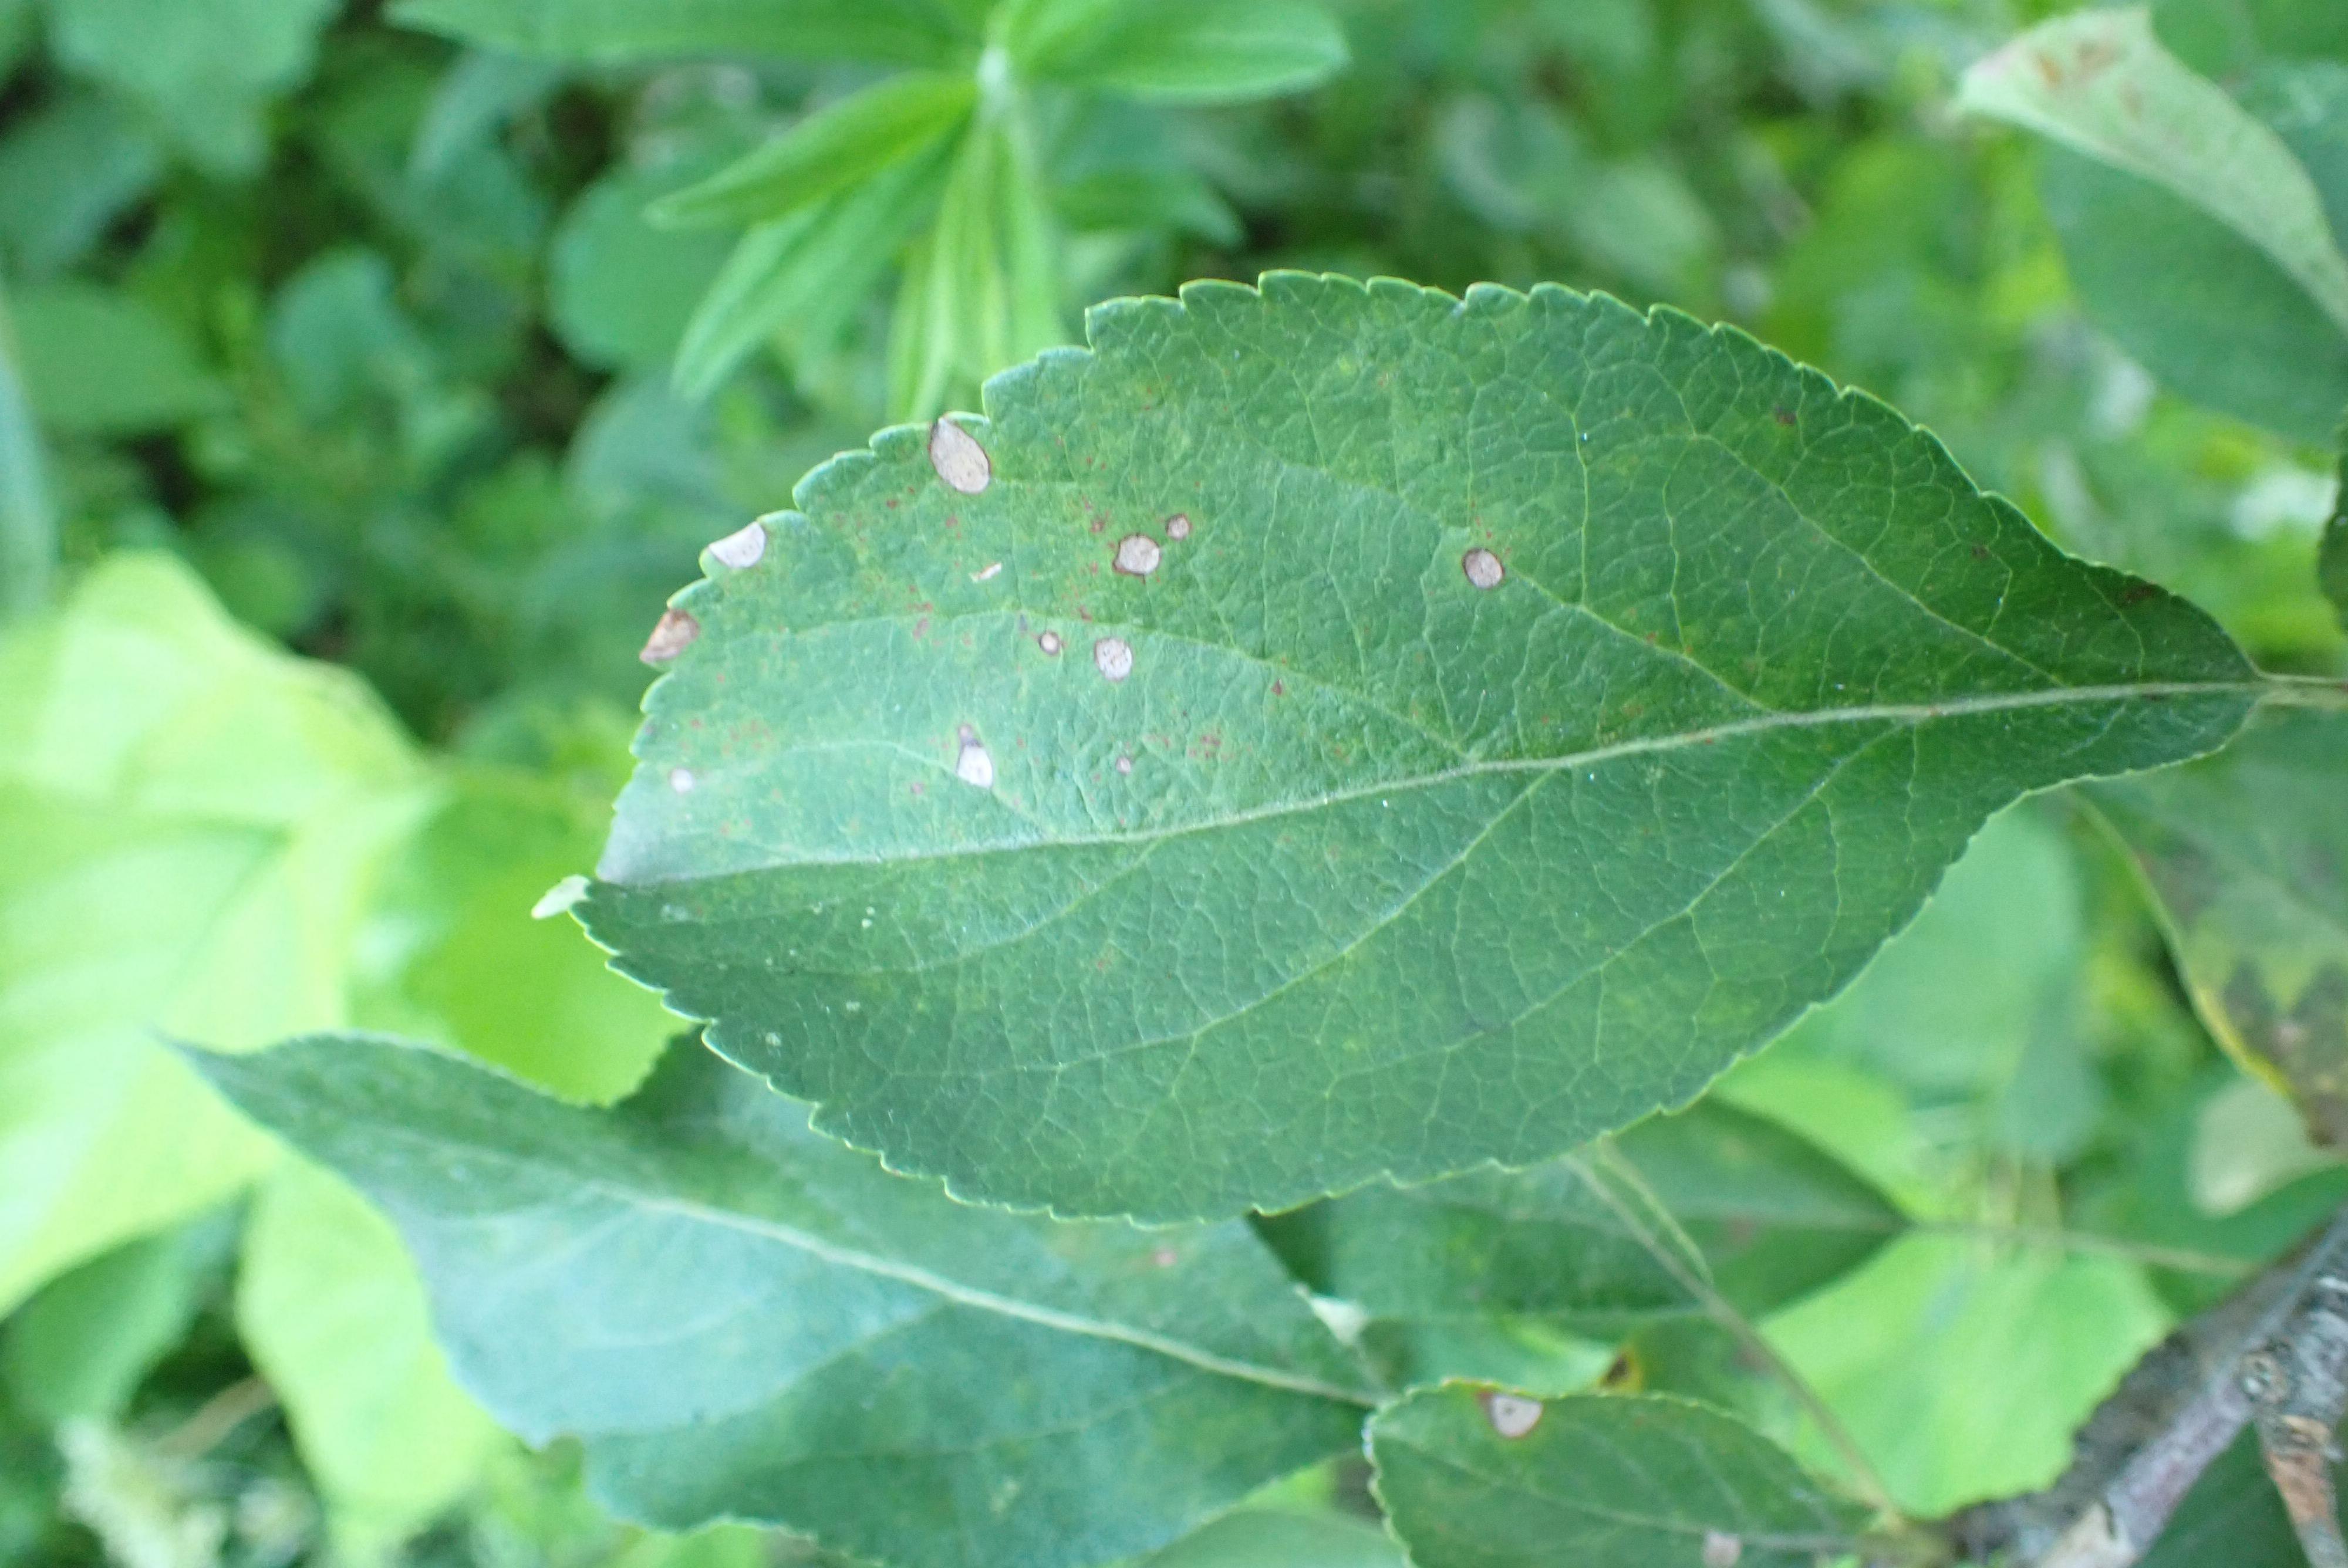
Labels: frog_eye_leaf_spot